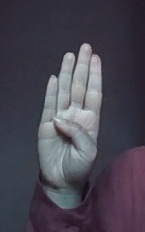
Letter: kaaf